Wagner Manufacturing Company

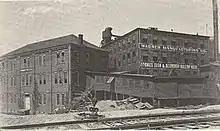
Wagner Manufacturing plant in Sidney, Ohio (1913)

Wagner grew into a major manufacturer of cast iron and aluminum products, selling in the US and Europe.